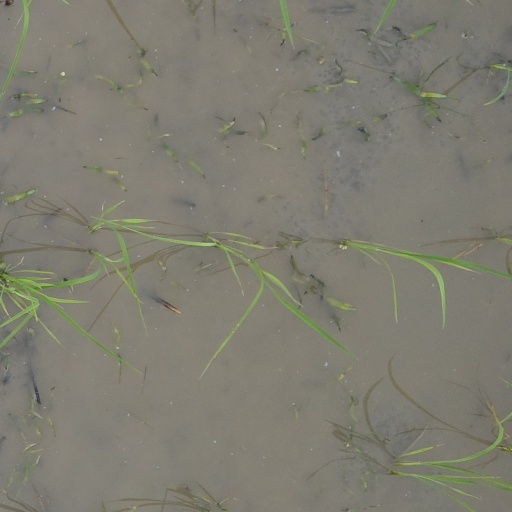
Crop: rice